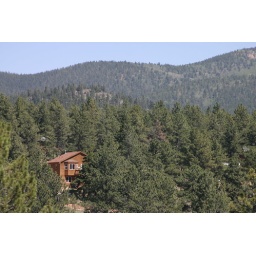
house in forest